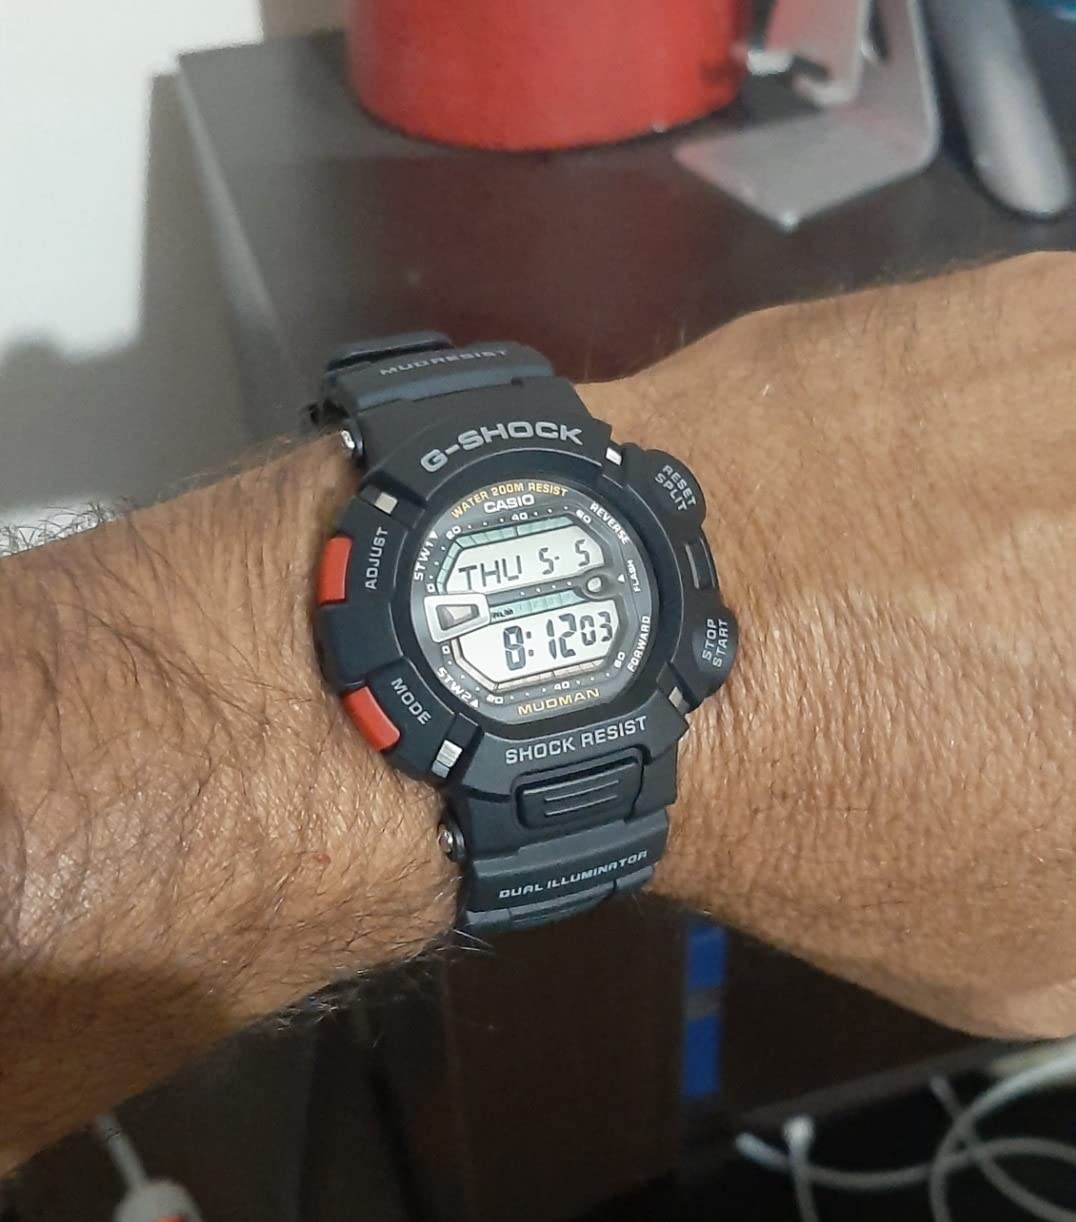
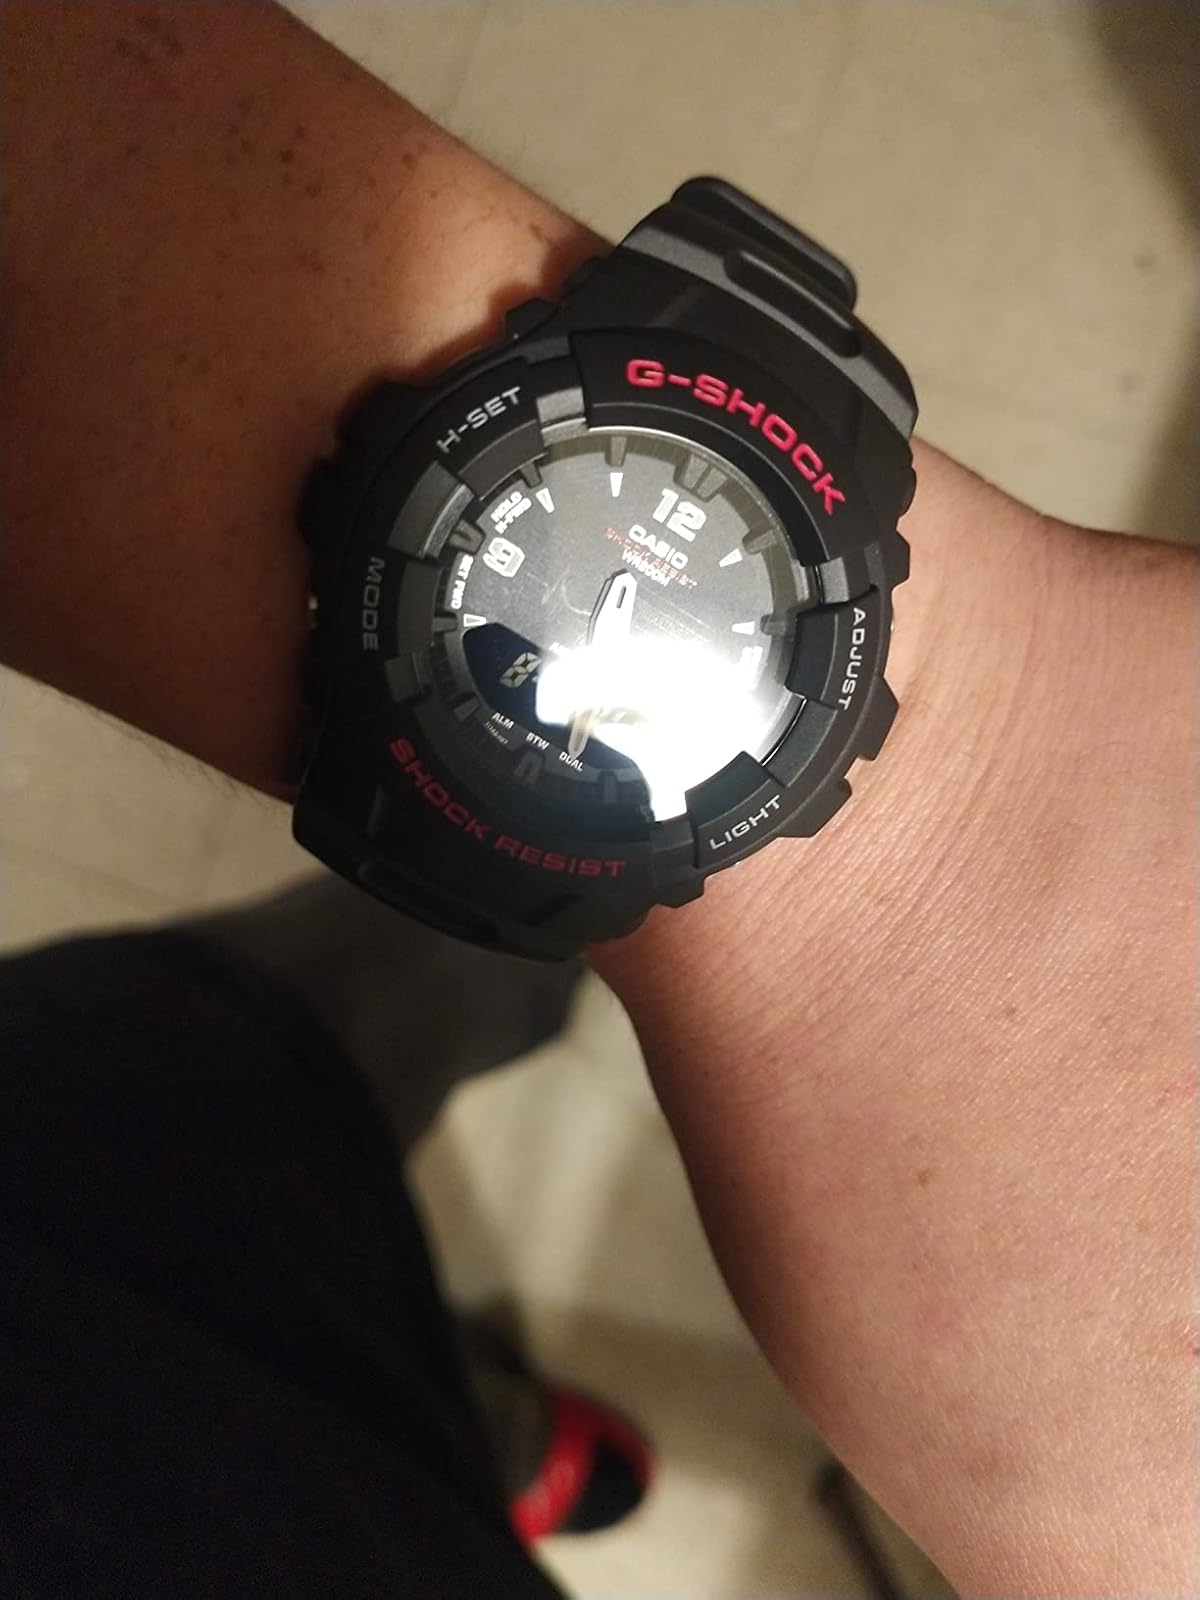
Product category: accessories_watch
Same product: no